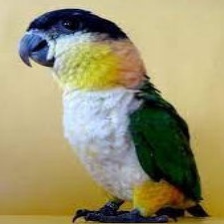
Species: BLACK HEADED CAIQUE
Scientific name: PIONITES MELANOCEPHALUS